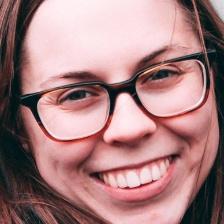
Label: faces